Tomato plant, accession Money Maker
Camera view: tilt-top (135 deg); turntable rotation: 60 degrees
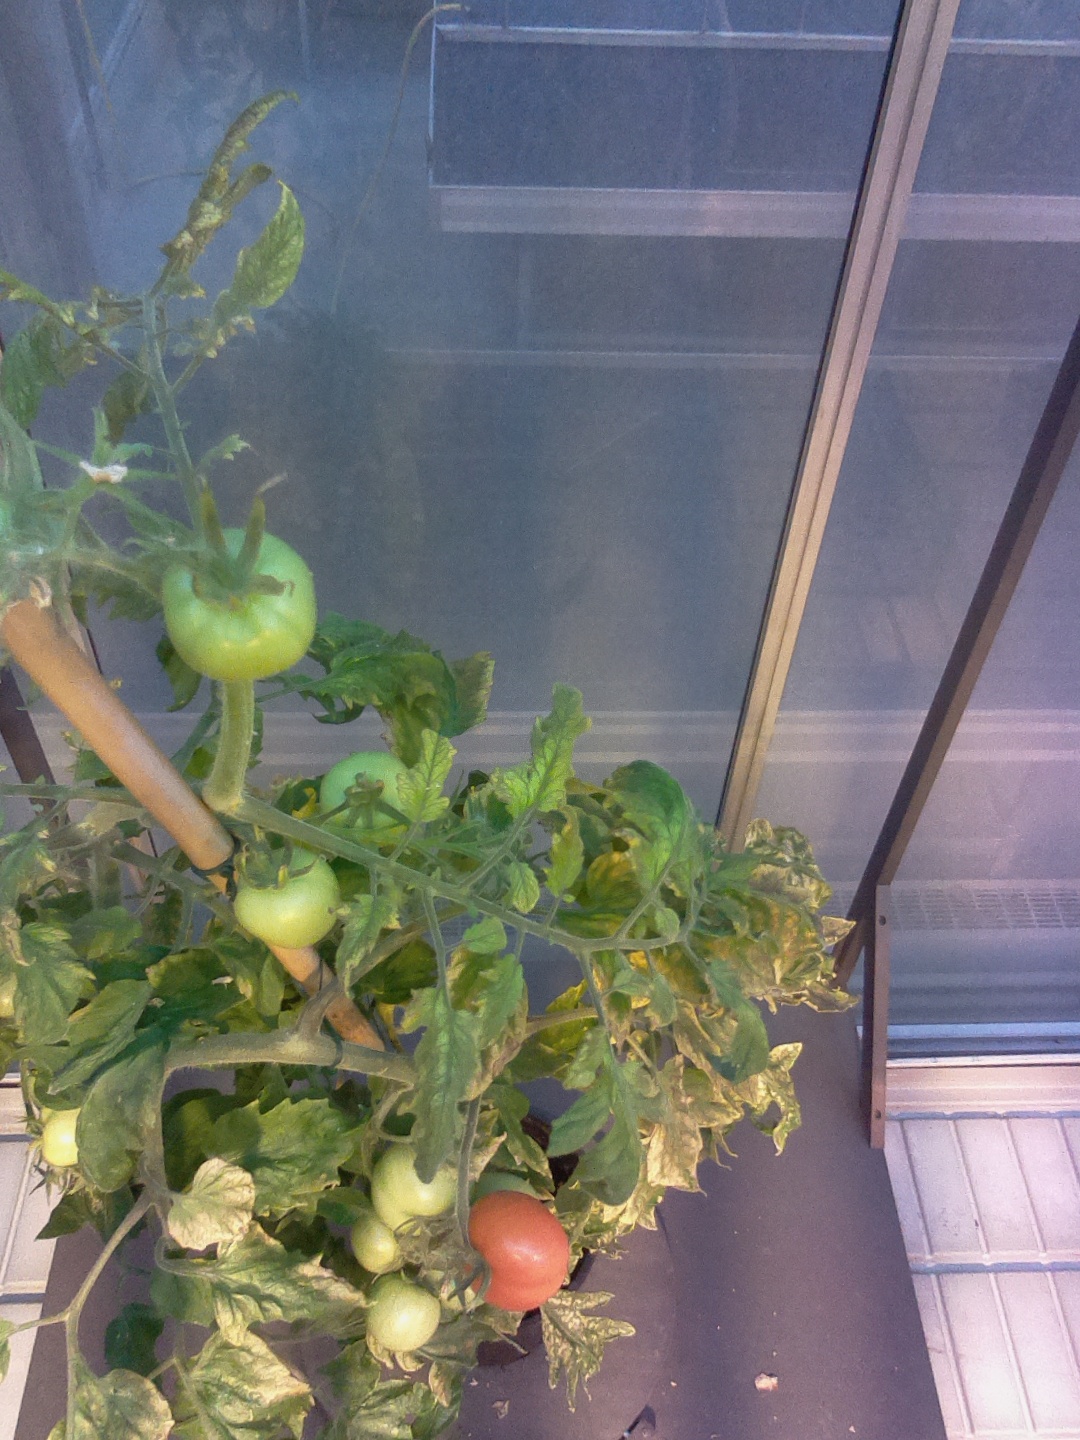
BBCH growth stage 81: 10%-20% of fruits show typical fully ripe color